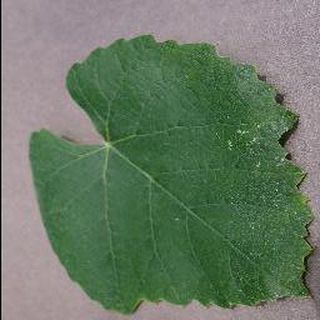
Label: healthy_grape